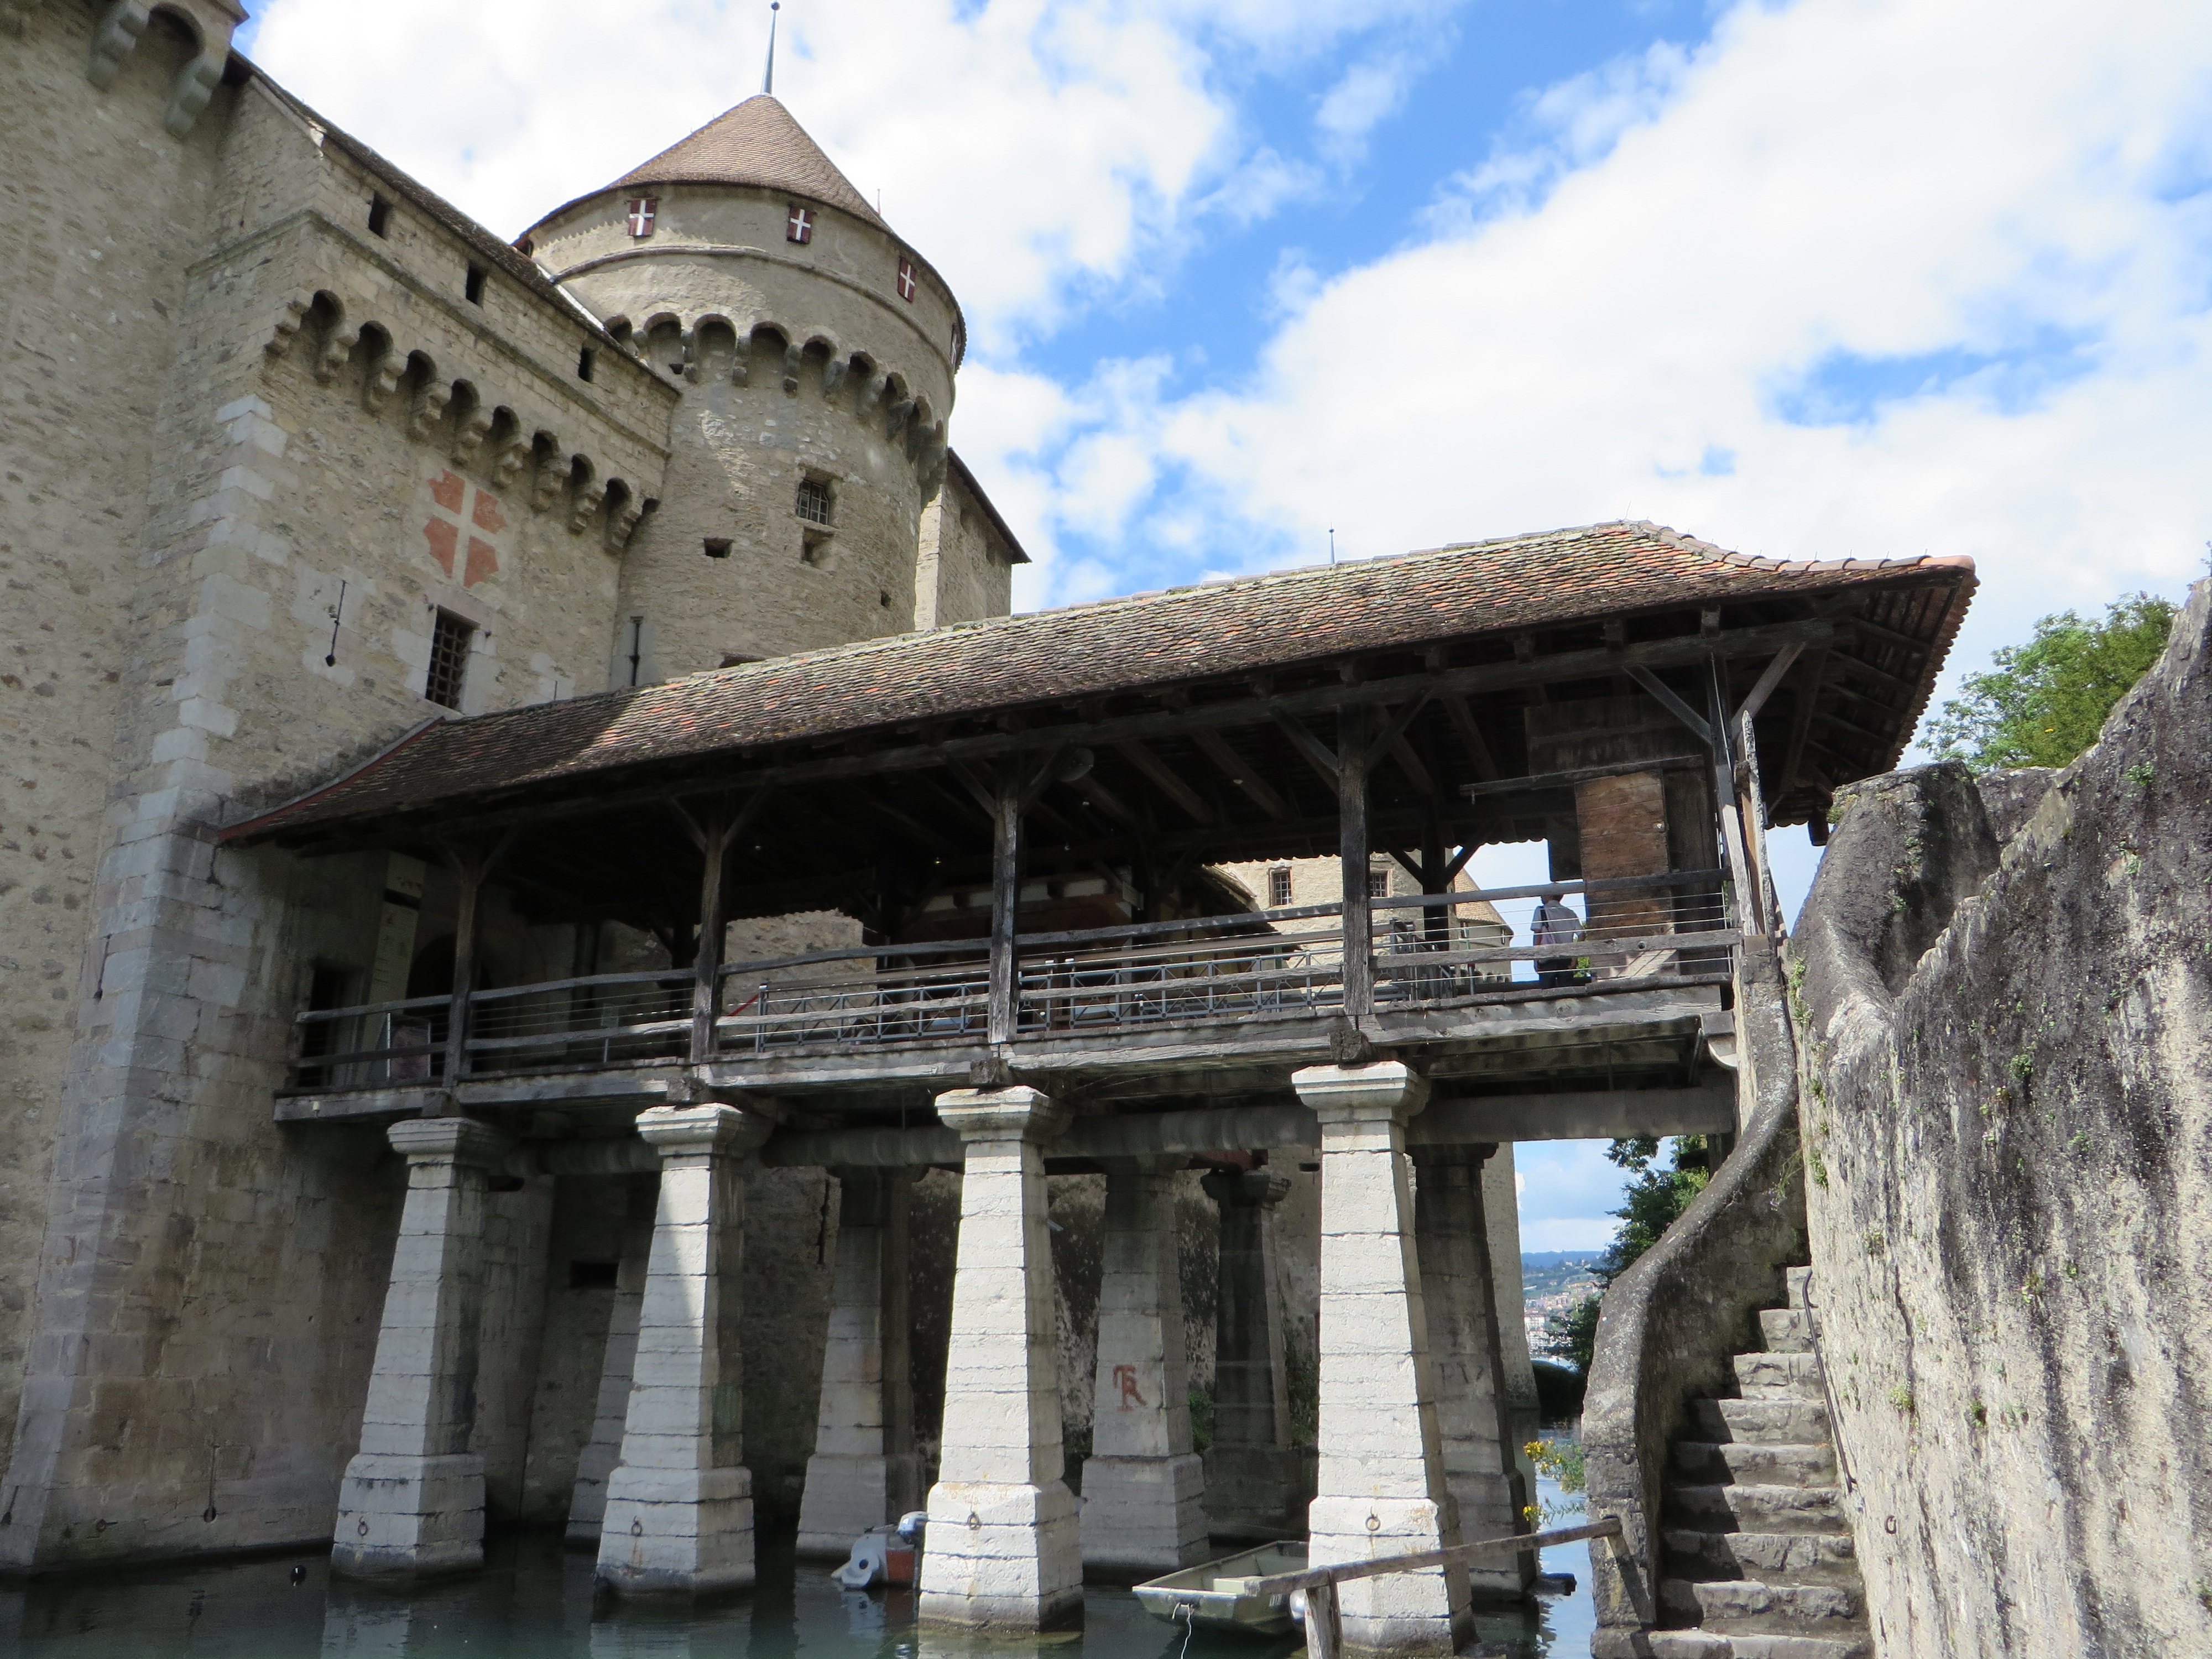
outdoor, architecture, building, palace, summer, travel, europe, tower, castle, landmark, facade, tourism, place of worship, temple, ruins, monastery, switzerland, fort, historic site, ancient history, ancient roman architecture